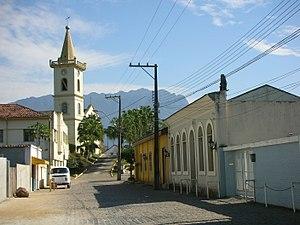
Morretes est une municipalité brésilienne de l'État du Paraná.